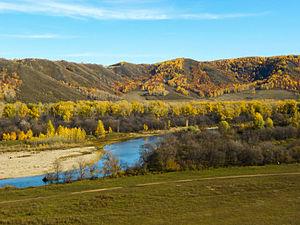
Zapovednik est le terme employé pour décrire, dans les anciennes républiques soviétiques, les aires naturelles protégées, avec pour objectif de les conserver « éternellement vierges ». Il s’agit du plus haut degré de protection environnementale et concerne des zones strictement protégées et dont l’accès au public est restreint.